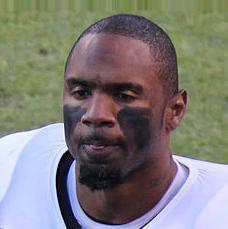
Age: 38